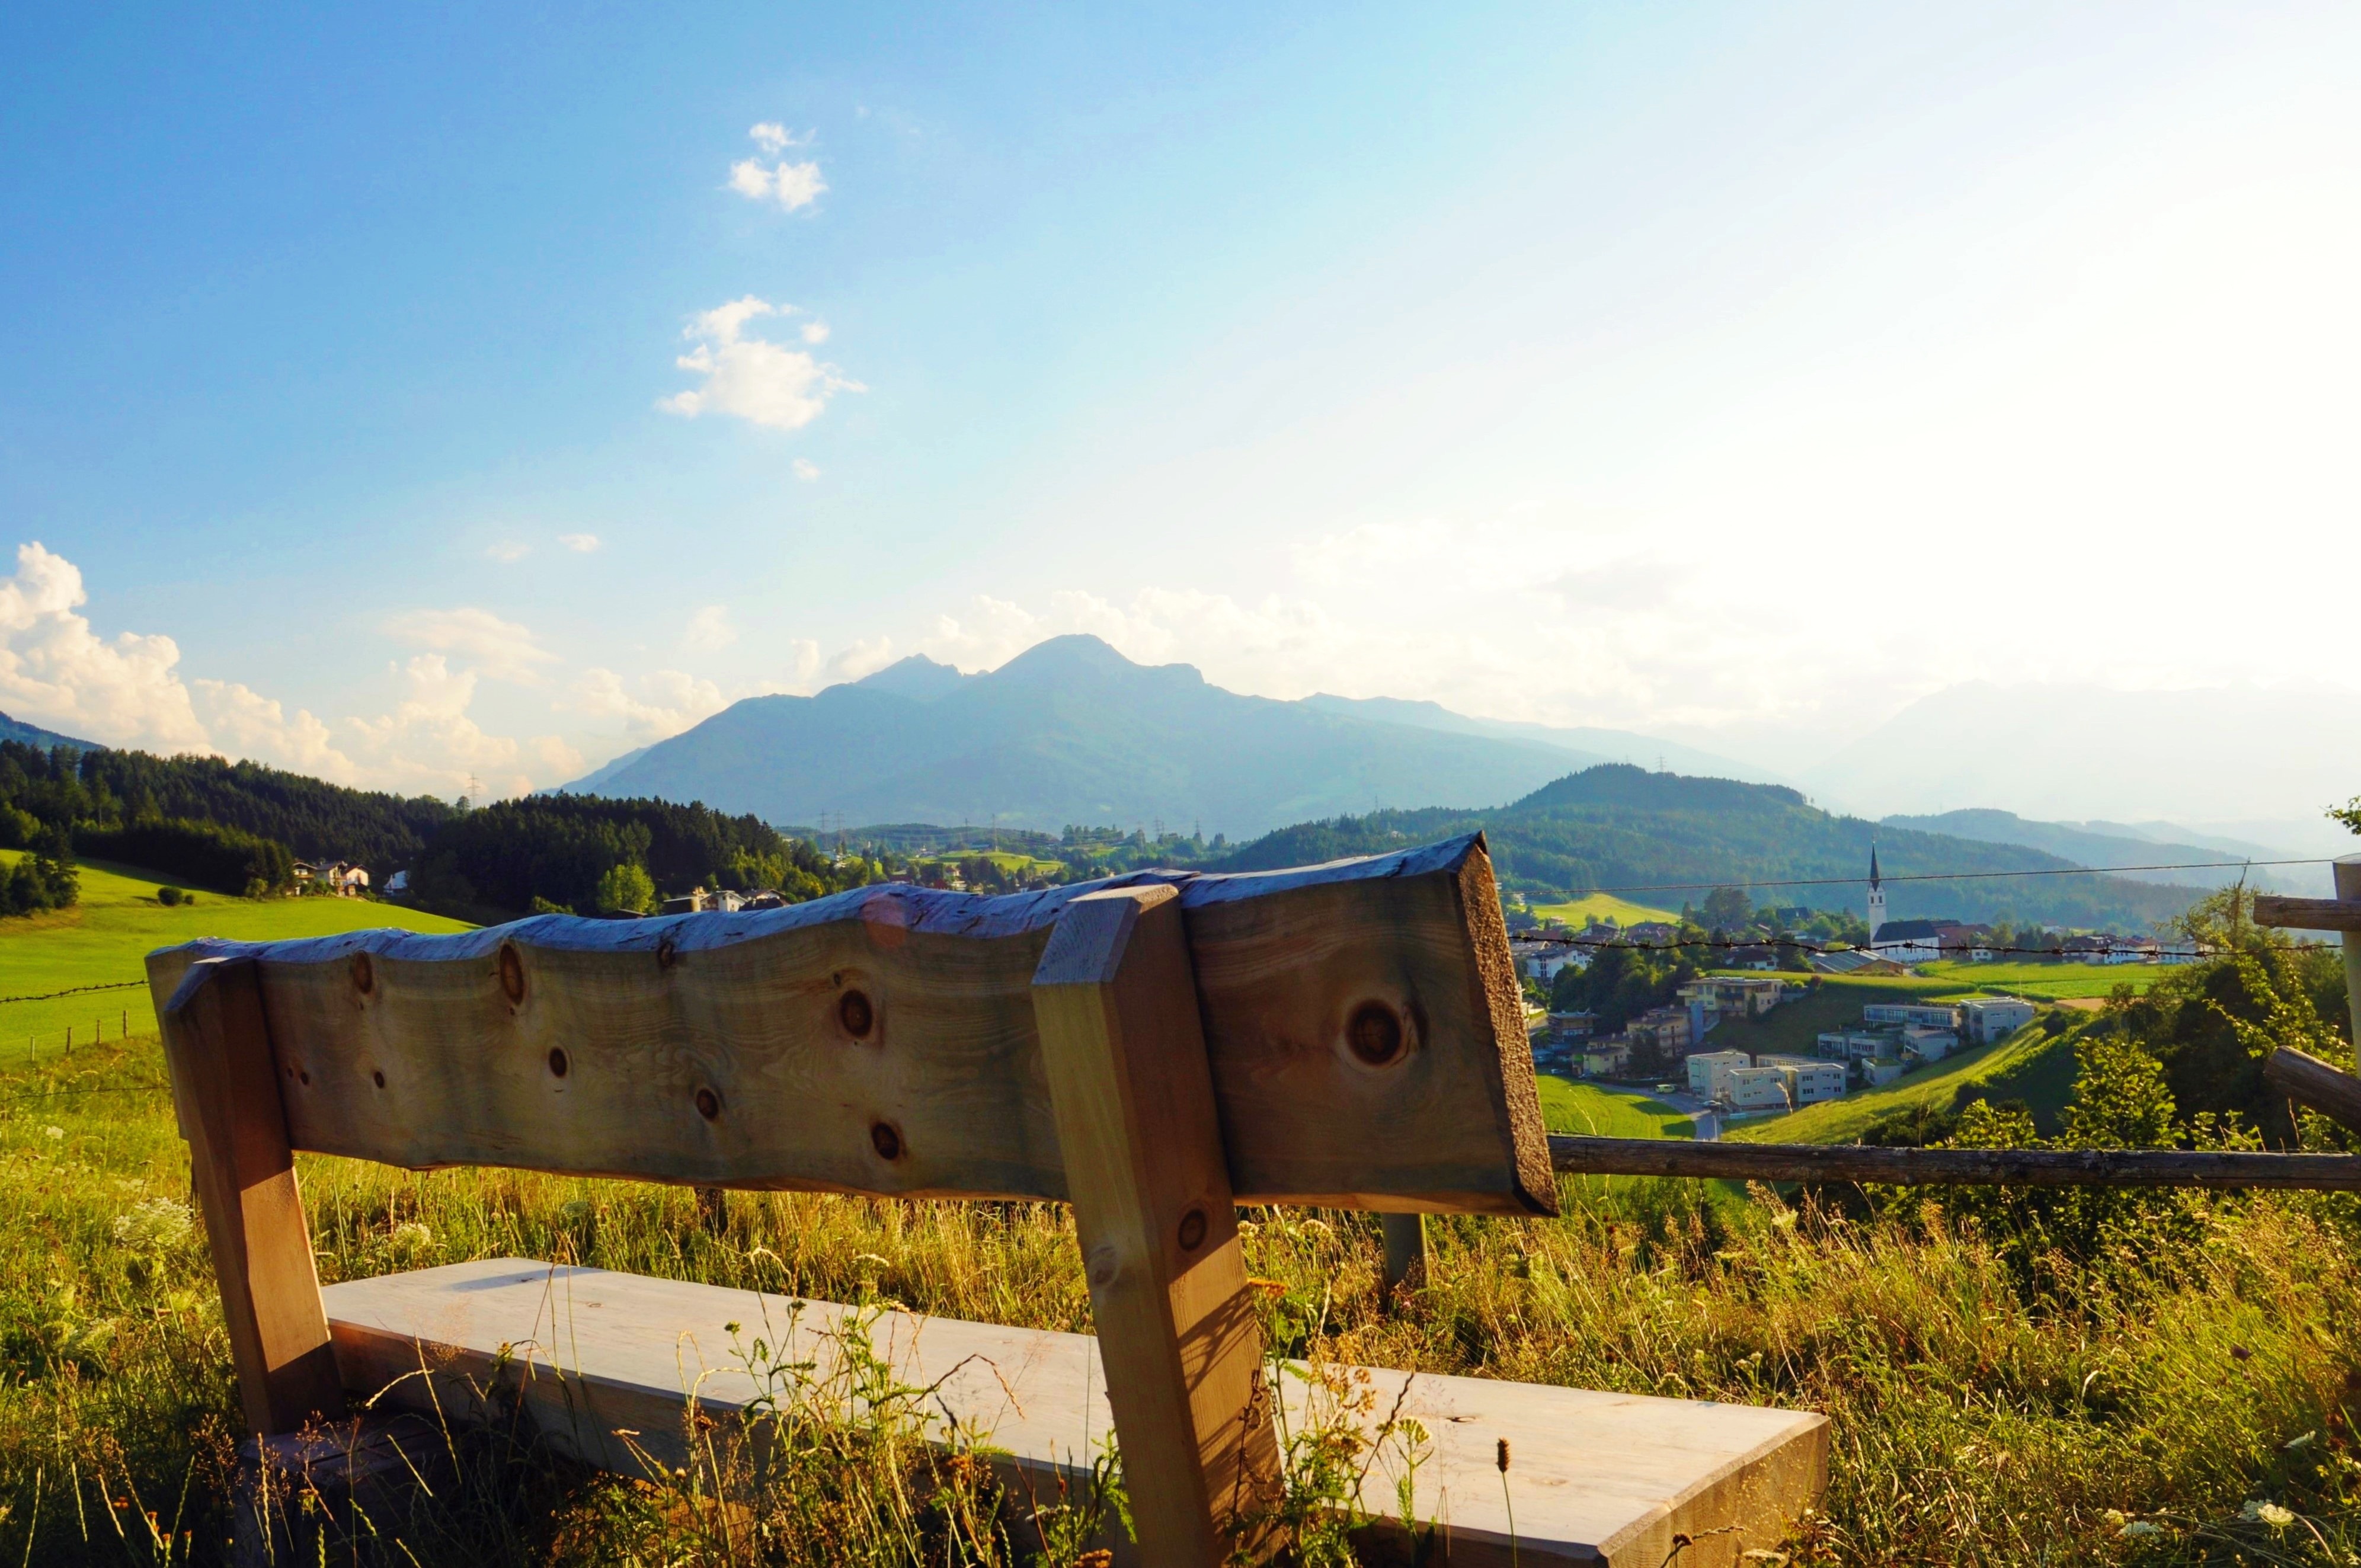
landscape, mountain, sky, hill, town, valley, mountain range, vacation, village, rest, agriculture, tourism, bank, fields, mountains, idyll, tyrol, rural area, reported, mountainous landforms